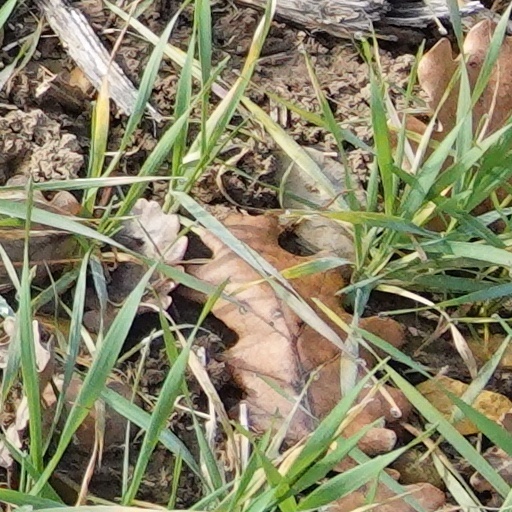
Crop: wheat